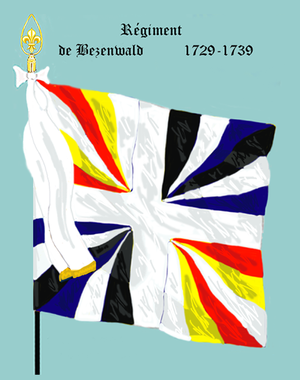
Le régiment de Châteauvieux est un régiment d'infanterie au service de l'Ancien Régime, suisse, créé en 1677 sous le nom de régiment de Stuppa le jeune devenu sous la Révolution le 76ᵉ régiment d'infanterie de ligne.
Cet article présente et étudie les drapeaux et uniformes des régiments étrangers au service de l'Ancien Régime au XVIIIᵉ siècle. À cette époque de l'Histoire de France, les armées du Royaume de France ont eu régulièrement recours à des troupes recrutées à l'étranger. Si les suisses sont les plus connues, de nombreuses autres formations peuvent être comptées.